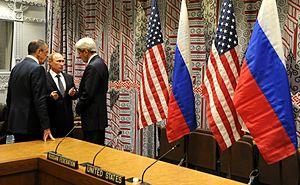
L'intervention militaire de la Russie en Syrie a lieu durant la guerre civile syrienne et voit le déploiement à partir du 30 septembre 2015 de forces de l'armée russe en soutien à l'armée syrienne.